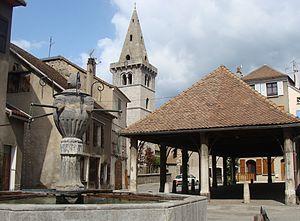
La place du marché de Mens (Isère)
Le pasteur Jean Bérenger, dit « Colombe » ou « Le Martyr », fut un chef prédicant célèbre du temps de la clandestinité pour la religion réformée, président du synode des églises du désert dans le Dauphiné, père du comte d'Empire Jean Bérenger, personnalité d'influence sous le Premier Empire.
Mens est une commune française, située dans le département de l'Isère en région Auvergne-Rhône-Alpes. Son nom se prononce comme « mince ».